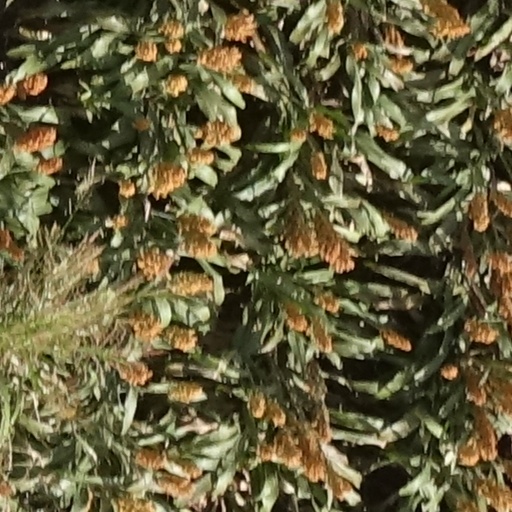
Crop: sorghum